William Lyall (businessman)

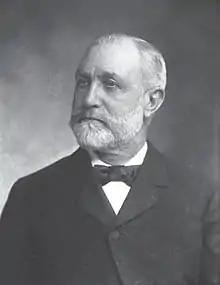

William Lyall (October 20, 1840 – January 13, 1916) was a Scottish–American merchant and businessman.